Tropical cyclones in 2019

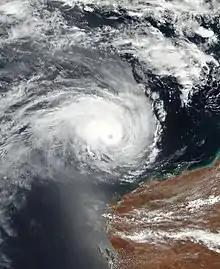
Cyclone Riley

The month of January was inactive, with only six tropical cyclones forming, of which three were named. Tropical Storm Pabuk was the earliest-forming tropical storm of the western Pacific Ocean on record, breaking the previous record held by Typhoon Alice in 1979. Pabuk killed 10 people in Vietnam, Thailand and Malaysia, causing $151 million (US$2019) in damage. Moderate Tropical Storm Eketsang killed 27 people in Madagascar in late-January.